Energy poverty and cooking

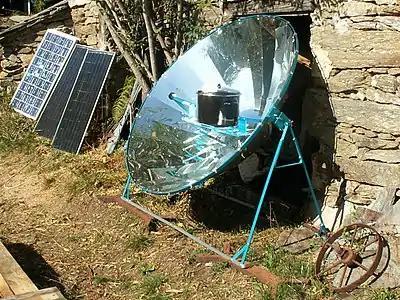
Solar cookers are nonpolluting and free to use, but require favourable weather and longer cooking times.

As of 2023, more than 2.3 billion people in developing countries rely on burning polluting biomass fuels such as wood, dry dung, coal, or kerosene for cooking, which causes harmful household air pollution and also contributes significantly to outdoor air pollution. The World Health Organization (WHO) estimates that cooking-related pollution causes 3.8 million annual deaths. The Global Burden of Disease study estimated the number of deaths in 2021 at 3.1 million, and the death rate is highest in Africa.